We Found Love (music video)

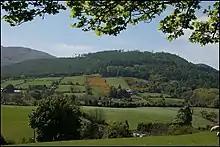
One of the video locations was a field in County Down, Northern Ireland, where recording was halted when the field's owner, Alan Graham, expressed distaste at Rihanna stripping down to her waist on his land.

The music video for "We Found Love" was shot on September 26–28, 2011, in County Down, Northern Ireland. It was filmed in a field in the town of Bangor, County Down, ahead of Rihanna's embarkment on the European leg of the Loud Tour (2011), and the New Lodge area of North Belfast. It was directed by Melina Matsoukas, who had previously directed the videos for "Rude Boy" (2010), and the controversial "S&M" (2011). During the filming, people driving around the location of the set informed the BBC that traffic in the area was congested as drivers tried to see the singer. Pictures showing Rihanna wearing a red bandana top, long flannel shirt, and "dirty denim", similar to the clothing she wore for the song's artwork, were leaked onto the internet the same day. She filmed scenes while wearing a bikini with the pattern of the US flag, and a denim vest and ripped jeans. The owner of the field, farmer and North Down Borough Council Democratic Unionist Party councillor Alan Graham, expressed distaste after seeing Rihanna topless on his field, saying: "When the filming did become to my mind unacceptable I requested the filming to stop ... it became apparent to me that the situation was becoming inappropriate and I requested them to stop and they did". On September 28, 2011, the shoot location was moved to a closed set in Titanic Quarter, Belfast where both photographers and fans were barred from watching the singer.